New York Ripper murders

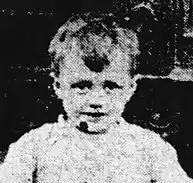
Charles Murray

On May 3, 1915, four-year-old Charles Murray was strangled, stabbed to death, mutilated, and disemboweled beneath a dimly-lit staircase in his family's 270 First Avenue tenement. After family members of his could not find him at 7:30 p.m., they searched for him and discovered his body soon afterwards. He was last seen alive playing behind the tenement earlier in the day. Murray's sister claimed to have seen a "strange" man hurry out of the building shortly before Murray's body was discovered, but police later dismissed this as a product of her imagination. The crime was quickly linked to the murder of Leonore Cohn. After the murder of Murray, 80 more homicide detectives were assigned to the cases, bringing the total to 100.